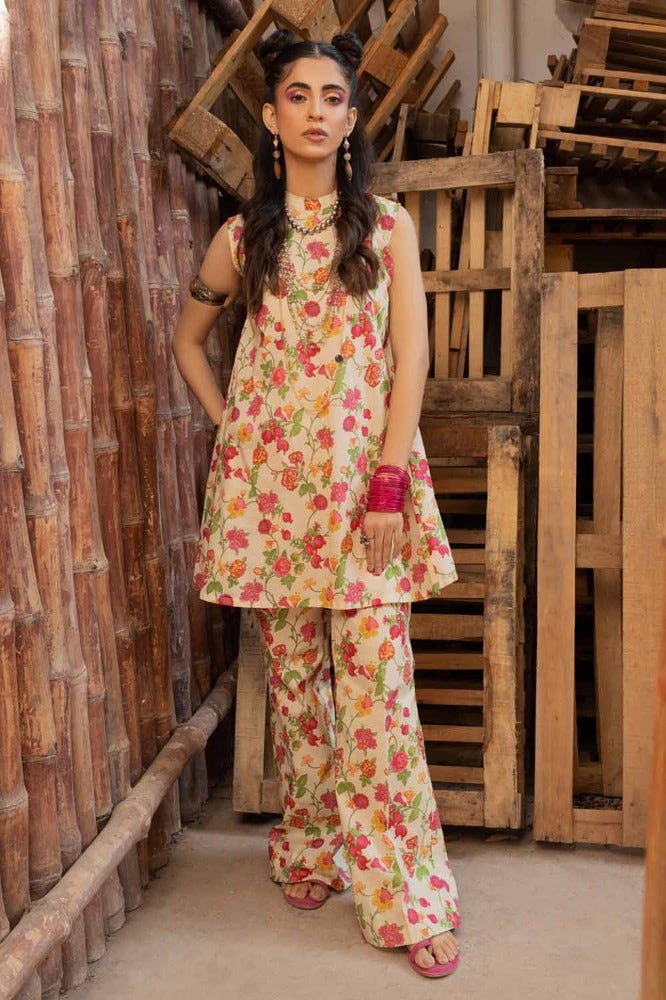
yellow multi floral print pants